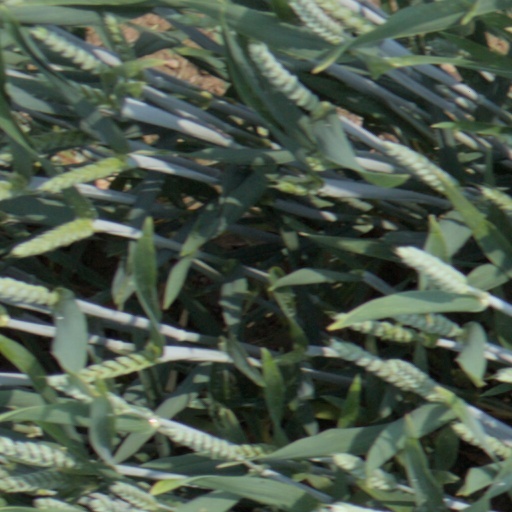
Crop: wheat